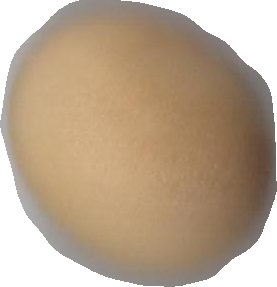
Variety: Grobogan